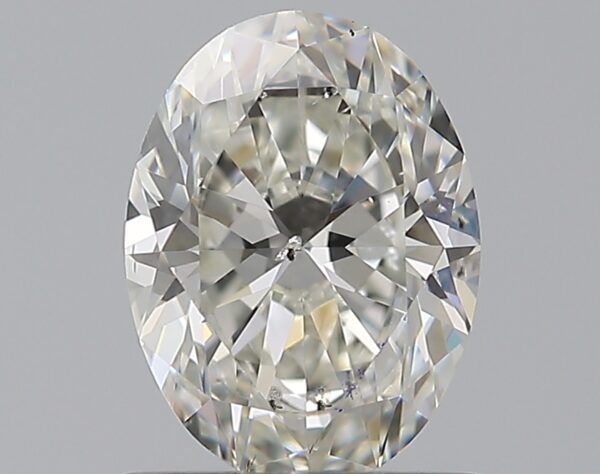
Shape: oval
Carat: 0.8
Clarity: SI1
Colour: I
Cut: EX
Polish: EX
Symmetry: VG
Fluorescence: N
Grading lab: GIA
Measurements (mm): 6.96 x 5.18 x 3.31